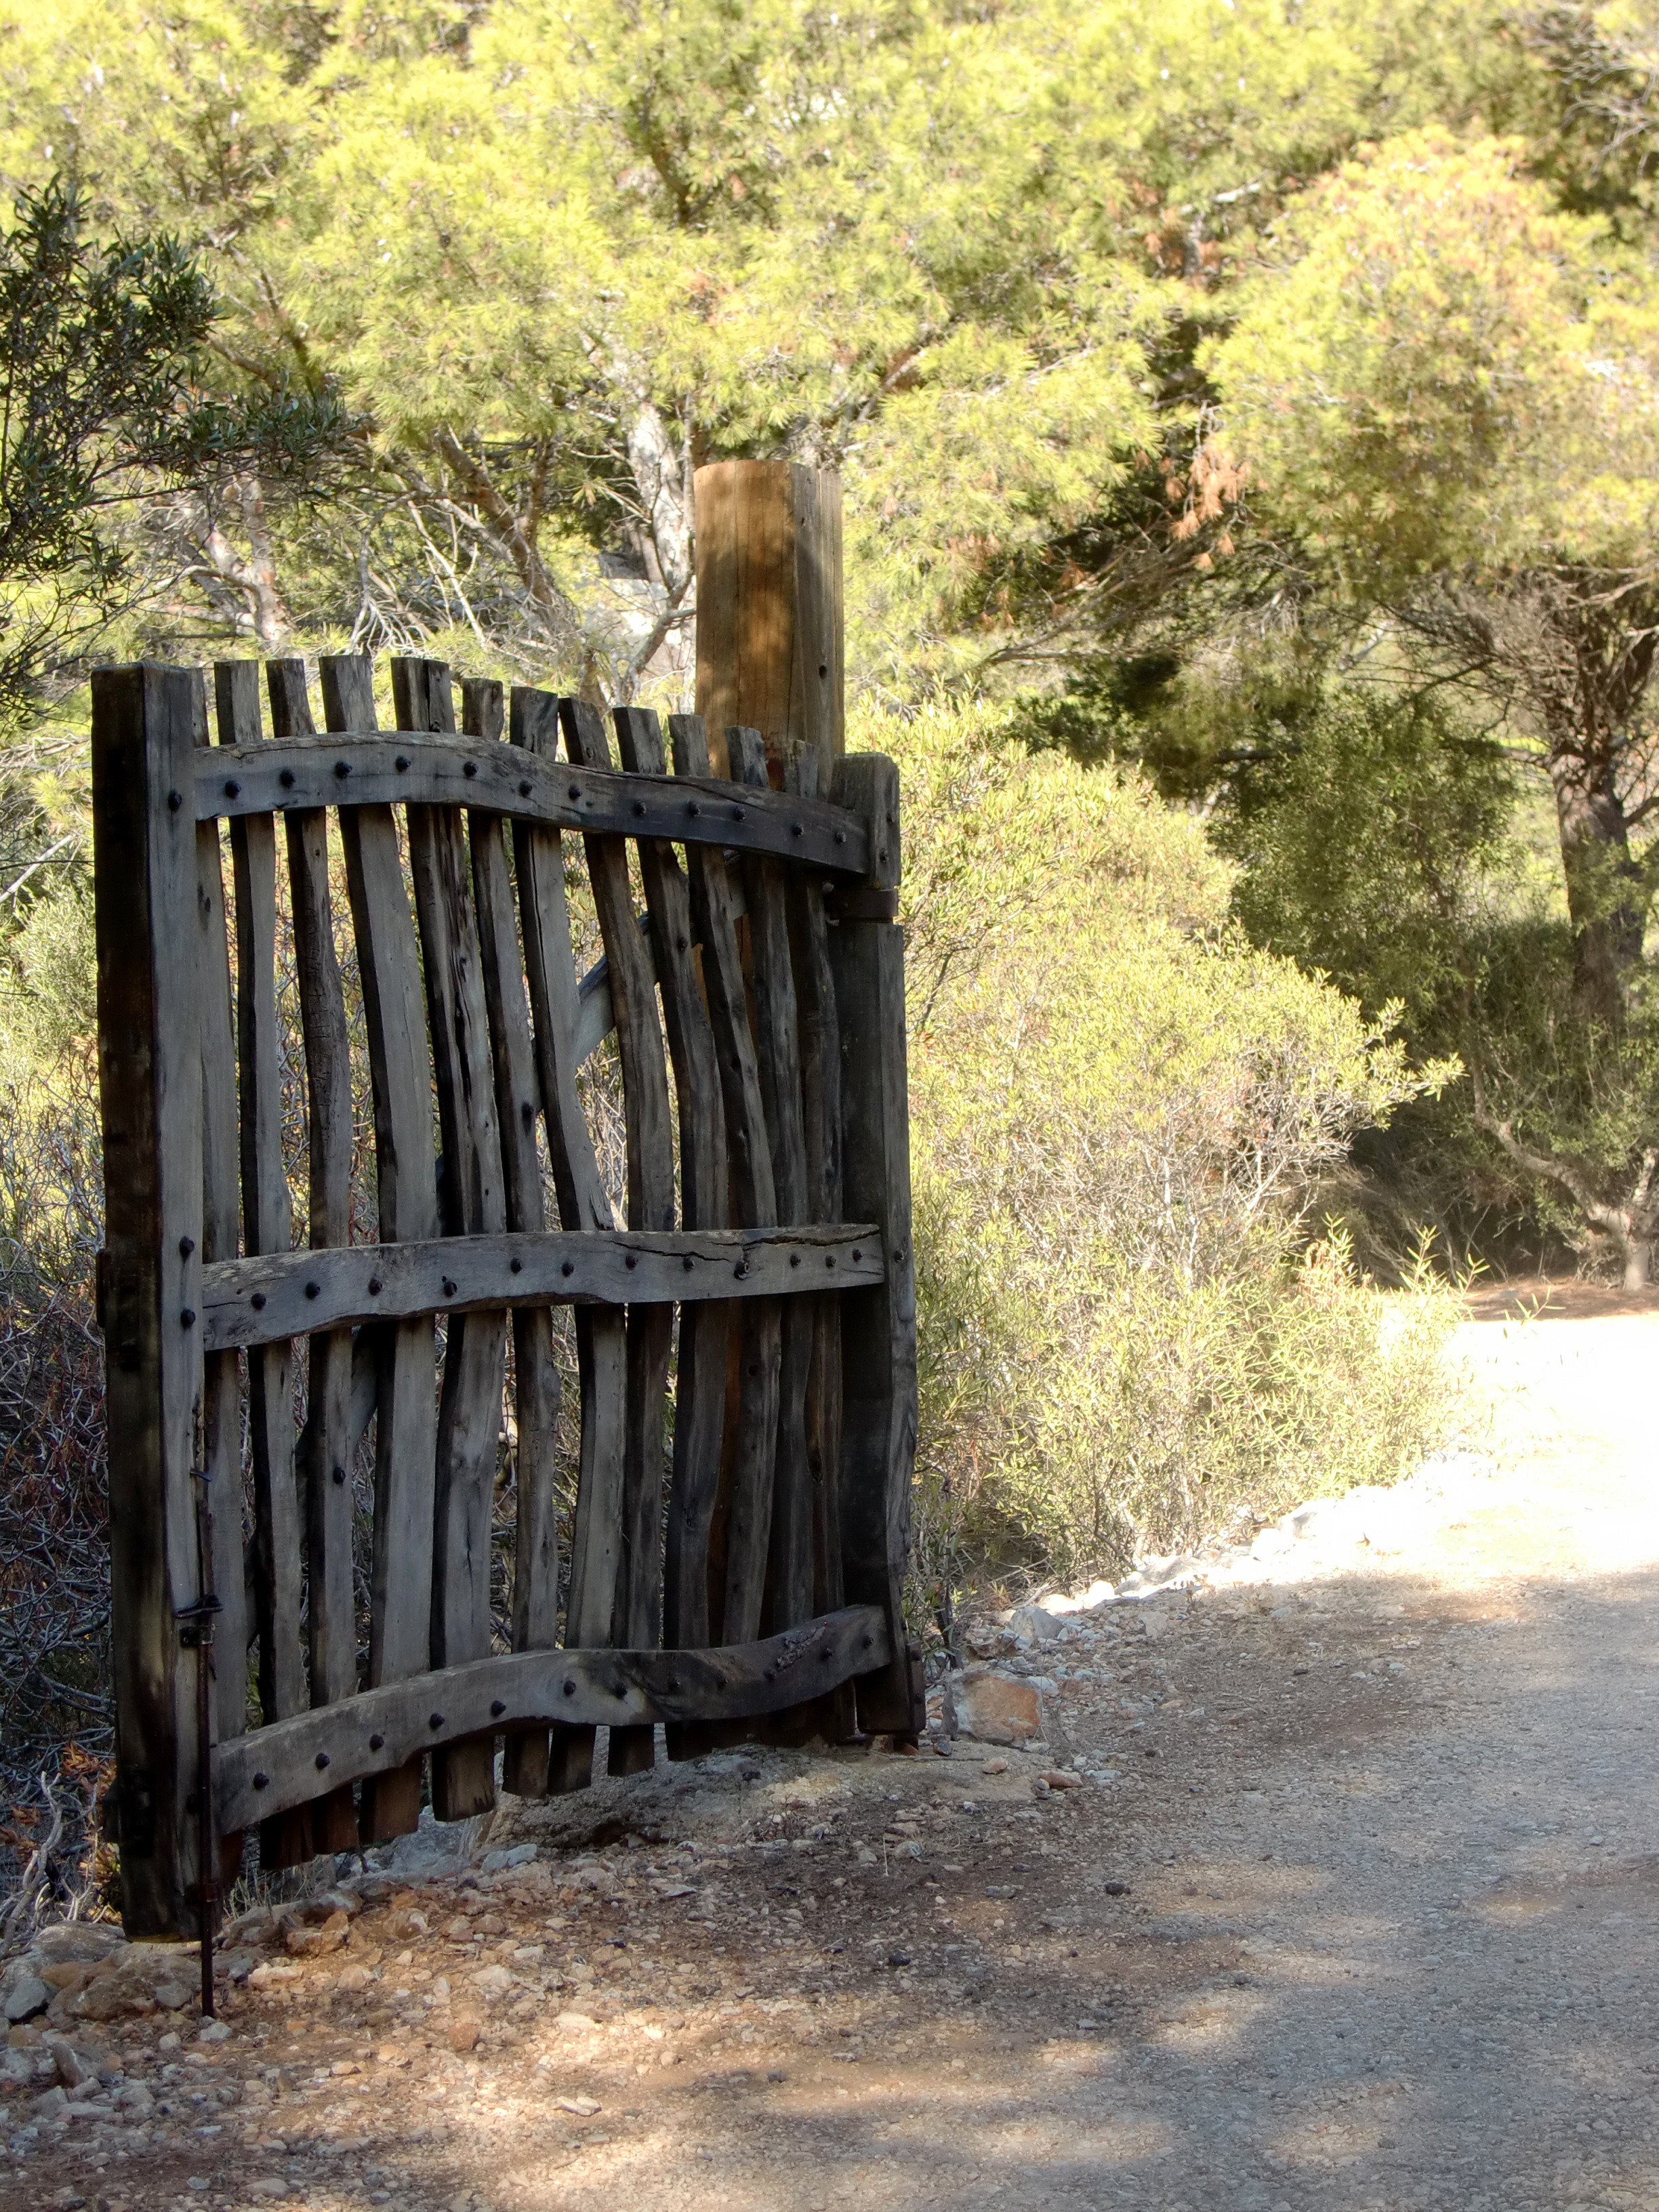
fence, wood, old, home, cottage, furniture, gate, door, goal, passage, input, forward, outdoor structure